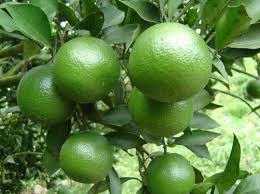
Label: Orange